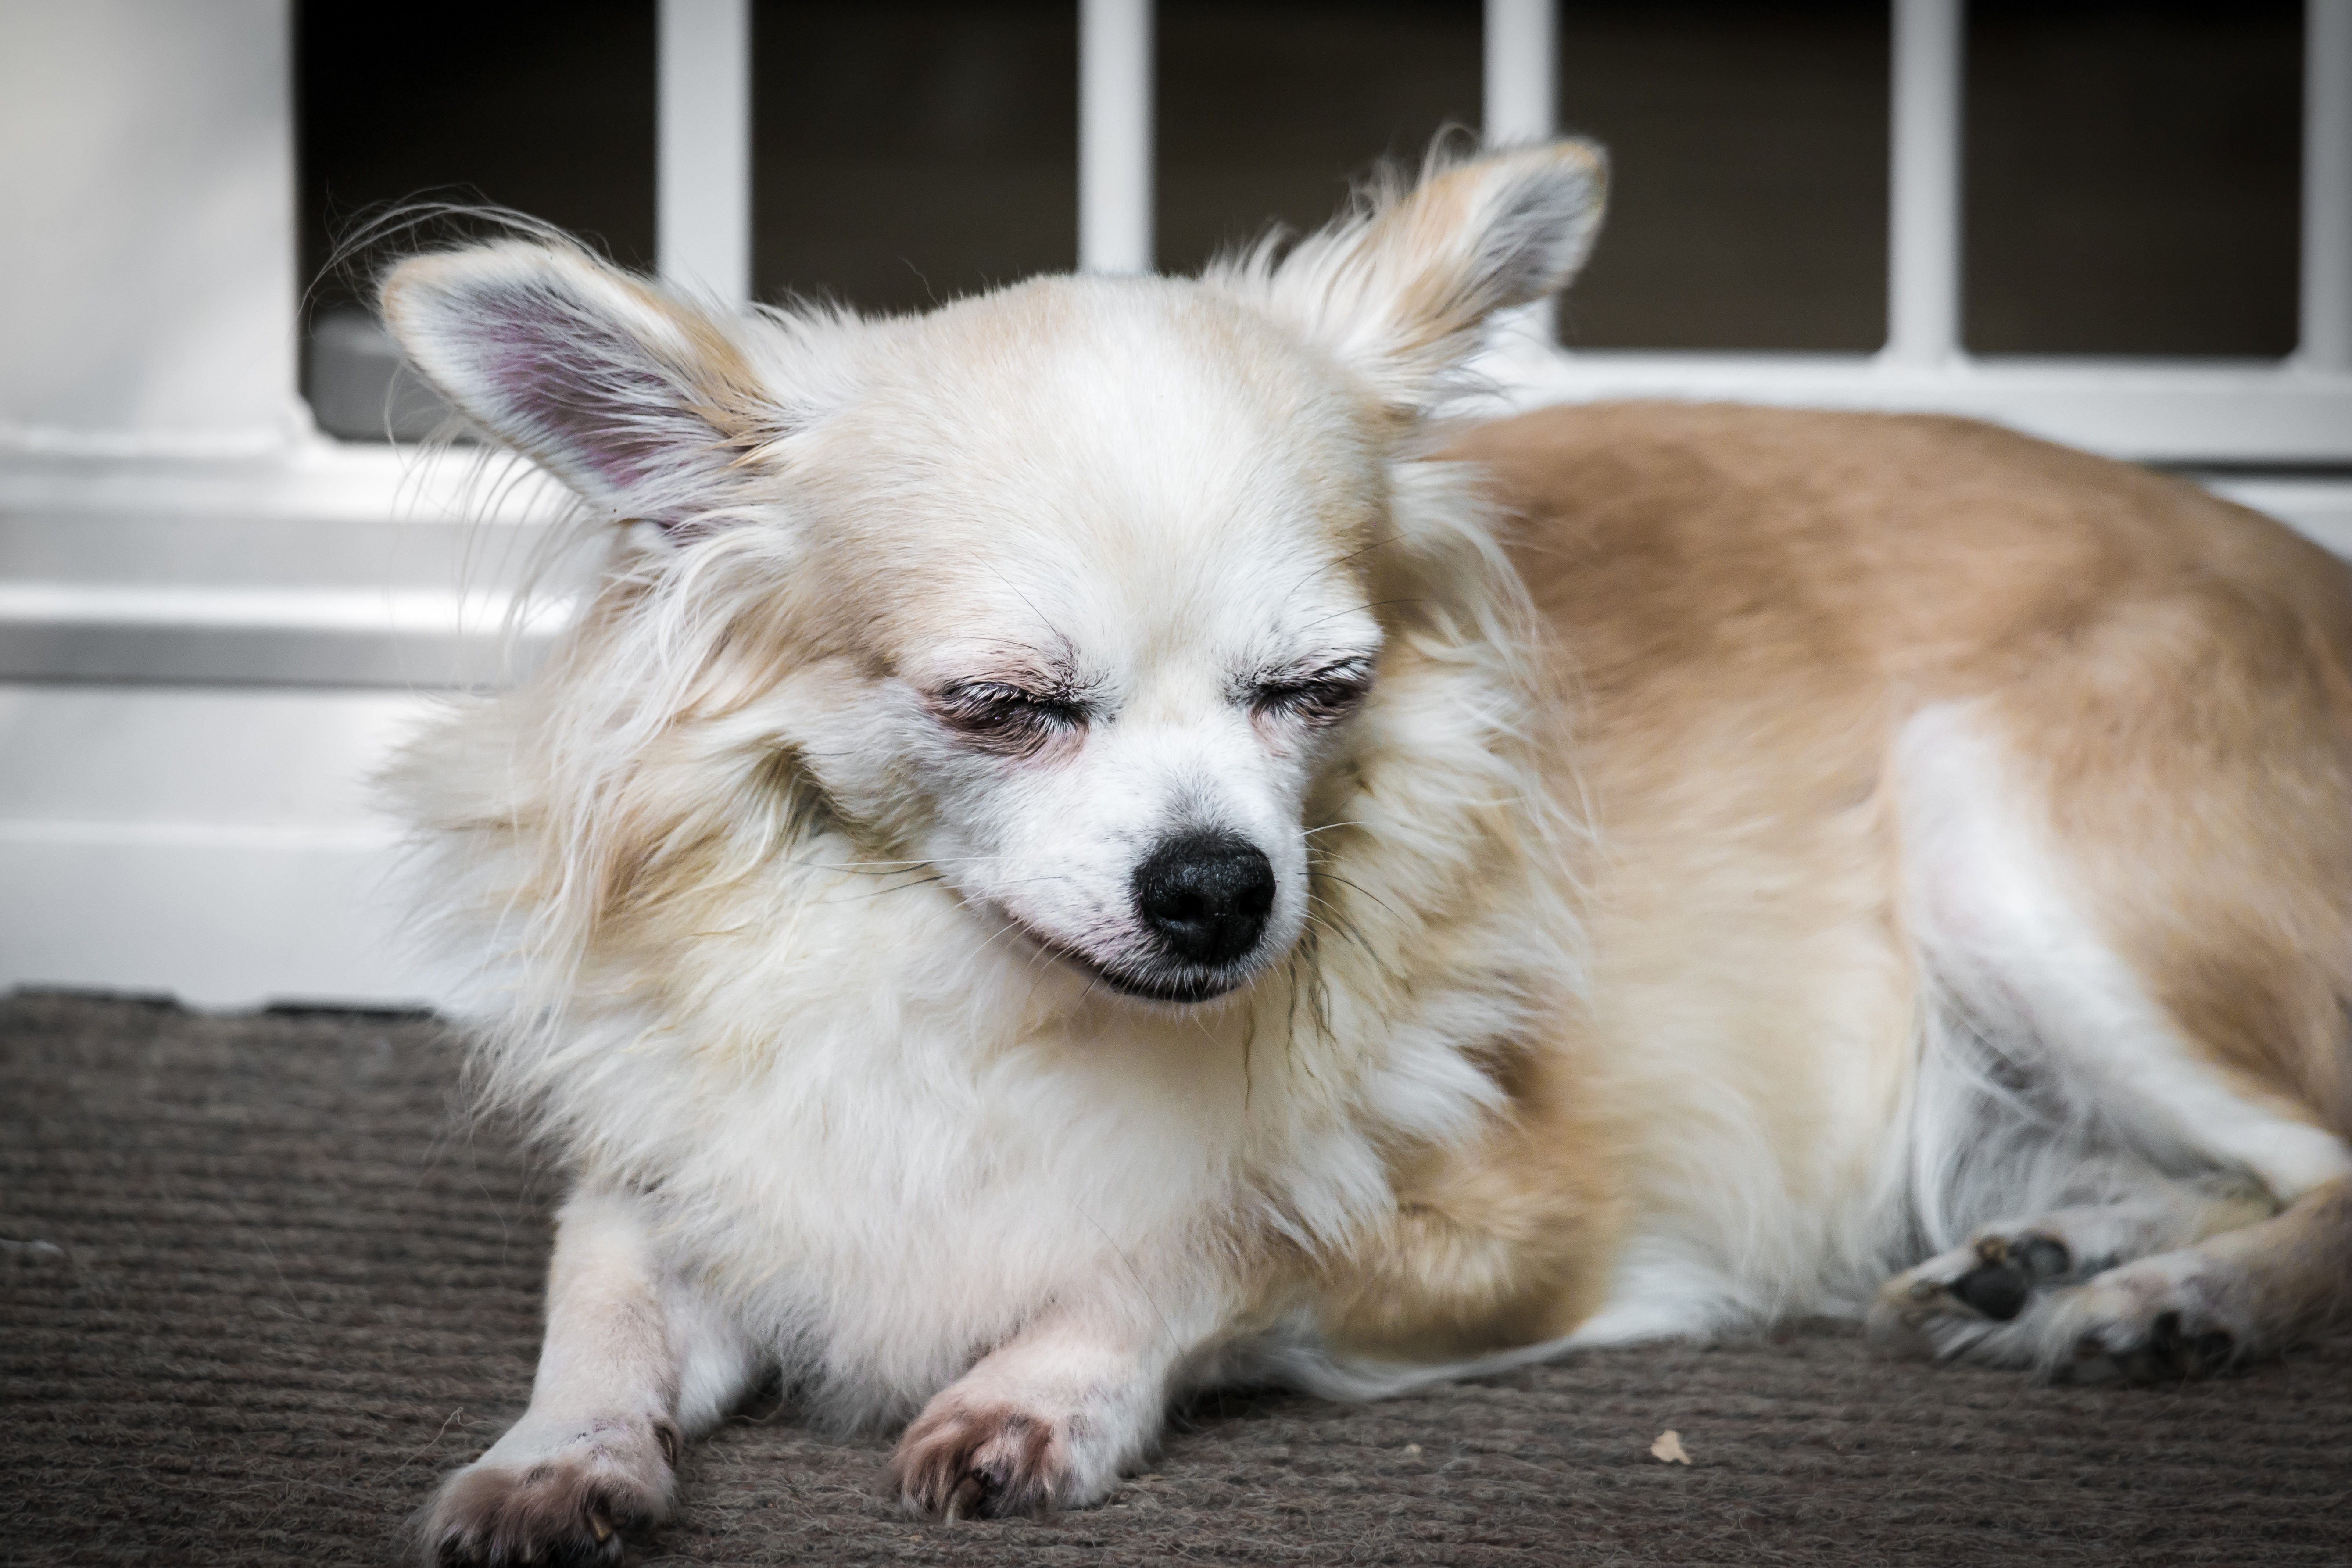
sweet, puppy, dog, animal, cute, pet, fluffy, small, mammal, rest, sleep, vertebrate, chihuahua, dog breed, animal portrait, doze, chill out, small dog, knuffig, chiwawa, dog like mammal, carnivoran, dog breed group, tibetan spaniel